Distributed library

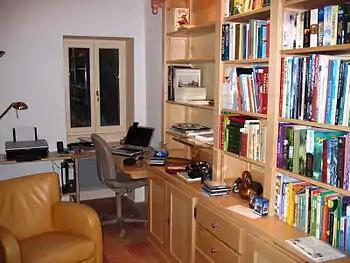
An example of a private library where the user could lend books from to others.

A distributed library is a collection of materials available for borrowing by members of a group, yet not maintained or owned by a single entity. The library catalog is maintained on a database that is made accessible to users through the Internet. This style of library is still in its infancy. Administrative software continues to be developed and distributed.